The Omega Factor

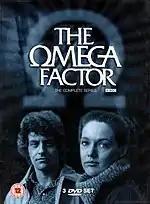
"The Omega Factor" UK DVD release

The complete series of "The Omega Factor" was released by DD Home Entertainment on DVD in Region 2 (UK) on 20 June 2005.